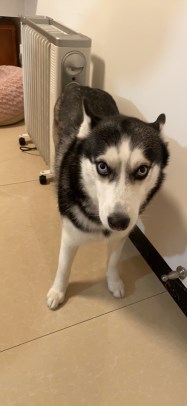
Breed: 1160-n000003-Siberian_husky